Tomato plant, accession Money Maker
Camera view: bottom (45 deg); turntable rotation: 150 degrees
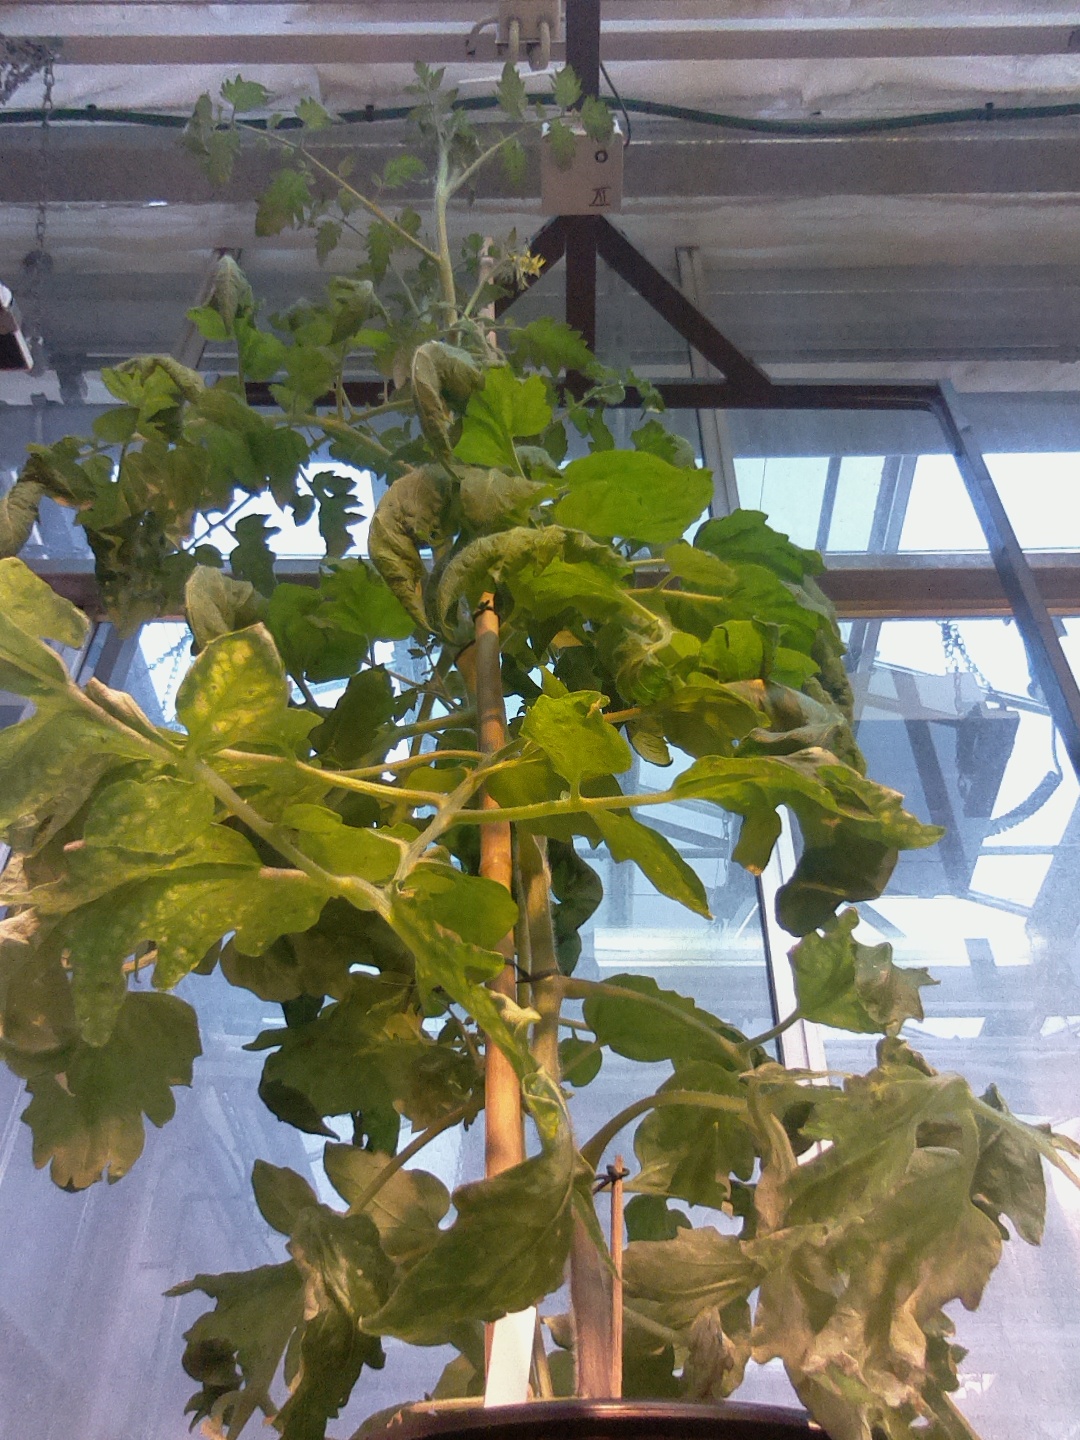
BBCH growth stage 67: Full flowering, 70%-80% of flowers open, more petals falling